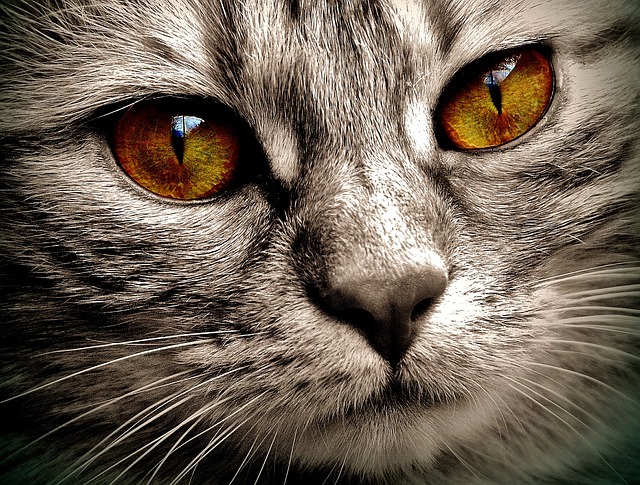
Label: cat